Alexei Soutchkov

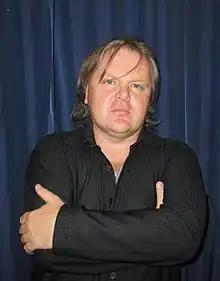
Alexei Soutchkov

Born in a family of piano teachers, Soutchkov began his studies in the Central Music School of Moscow, after he has continued to study in the Moscow Conservatory "Tchaikovsky" with Professor Yevgeny Malinin (assistant to Maestro Heinrich Neuhaus), obtaining his Diploma and specialization in piano in 1991 and completing the doctorate of study in 1993.